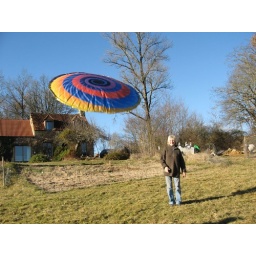
Mum gave Matt and Robin a flying saucer each for Christmas which we attempted to fly in the field